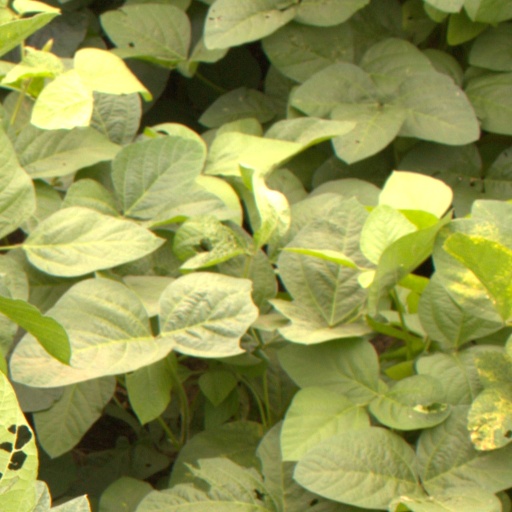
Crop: soybean